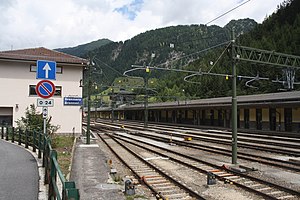
Brennerpasset / Galleri
Brennerpasset er et bjergpas over Alperne på grænsen mellem Italien og Østrig, og det er et af Alpernes hovedpas. Det er det laveste og nemmeste af alpepassene og et af de få i Tyrol-regionen. Af denne grund har besiddelsen af passet altid været vital.